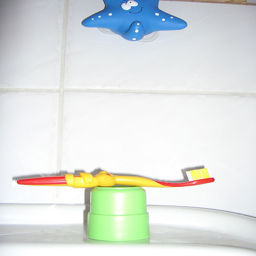
A colorful toothbrush sits on a small cup.
A picture of a bathroom with stickey toys.
Child's toothbrush sitting atop a green cup on the counter
A yellow and red toothbrush in front of a tiled wall.
A child's toothbrush sits on a green cup.